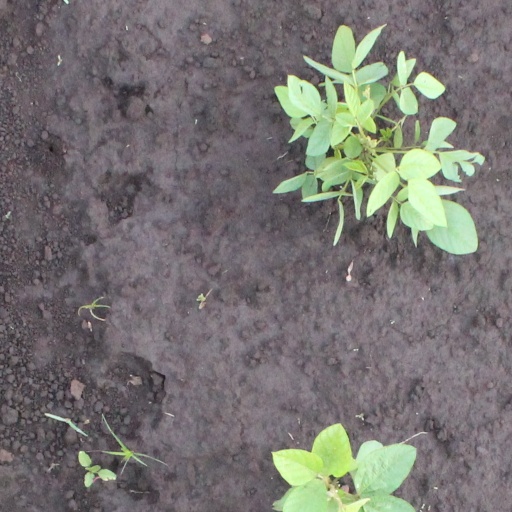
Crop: soybean